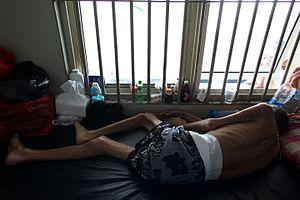
The Normal Heart est un drame, une romance et un film historique américain réalisé par Ryan Murphy. Le film s’inspire de la pièce éponyme de Larry Kramer, jouée sur scène pour la première fois en 1985. Historiquement, 1985 est l’année où le terme SIDA est prononcé pour la première fois par le gouvernement américain, soit quatre ans après le premier diagnostic, en juin 1981.